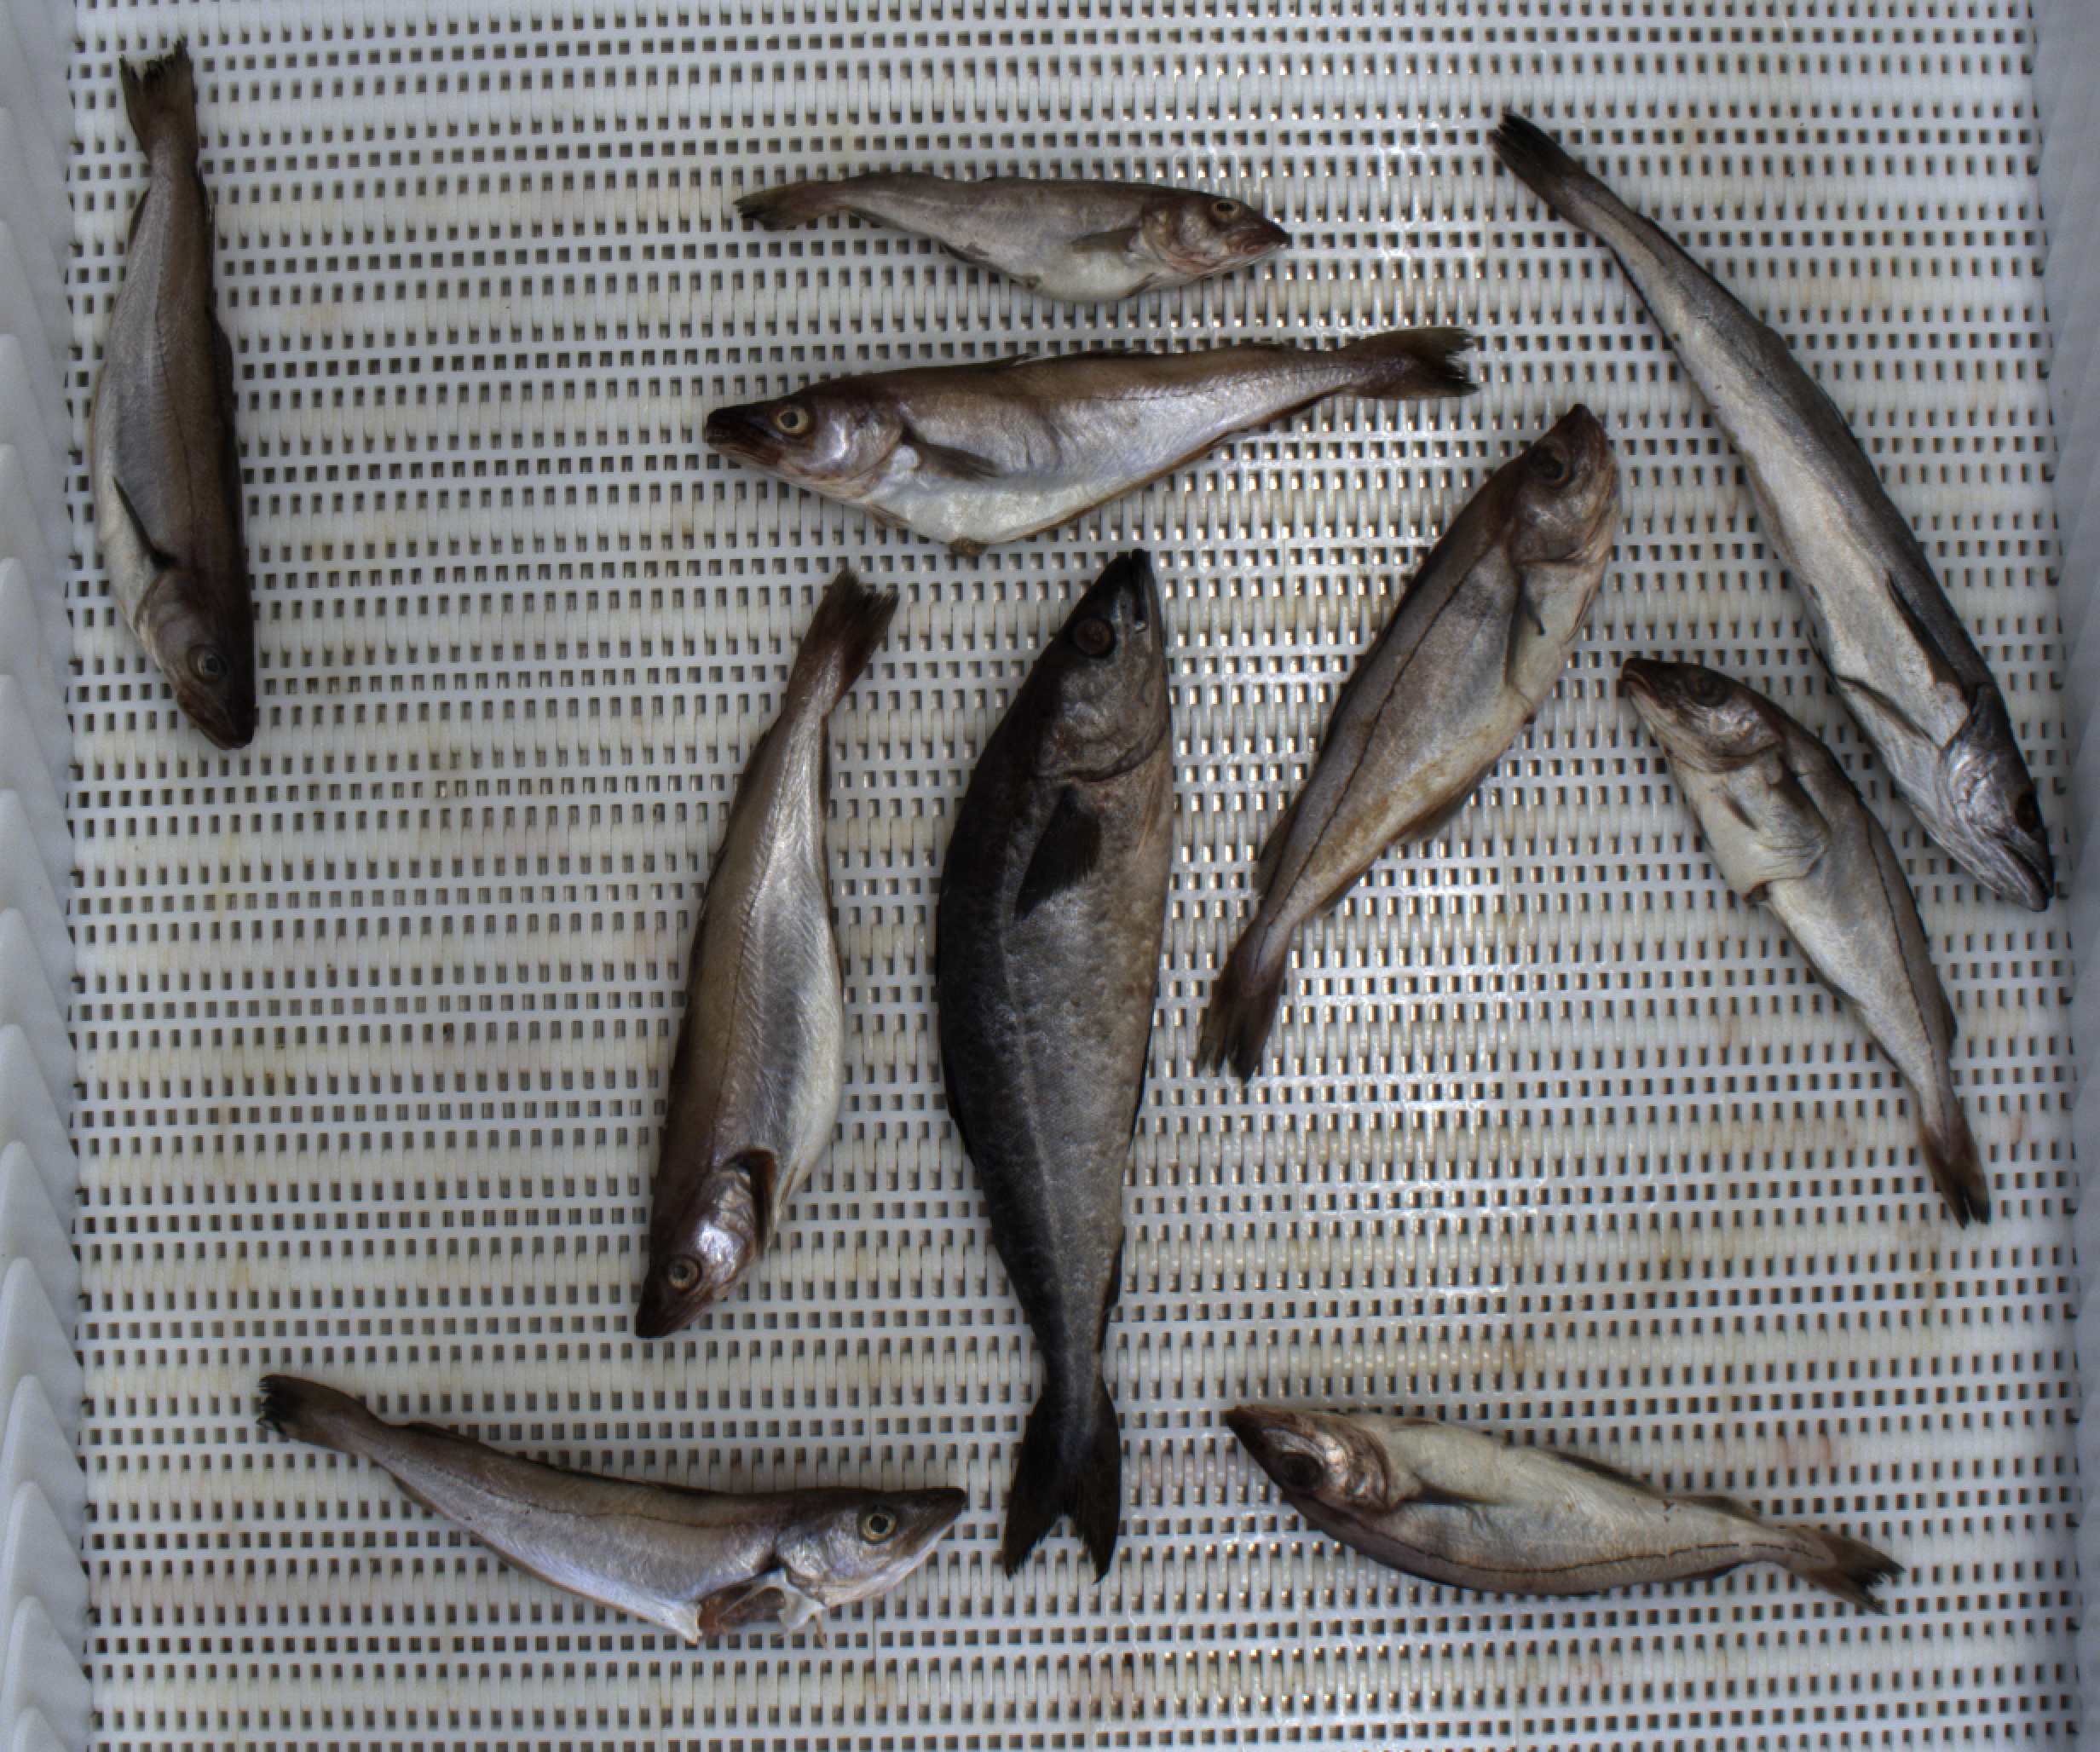
Total fish: 10
Cod: 1
Haddock: 3
Whiting: 4
Hake: 1
Horse mackerel: 0
Saithe: 1
Other: 0